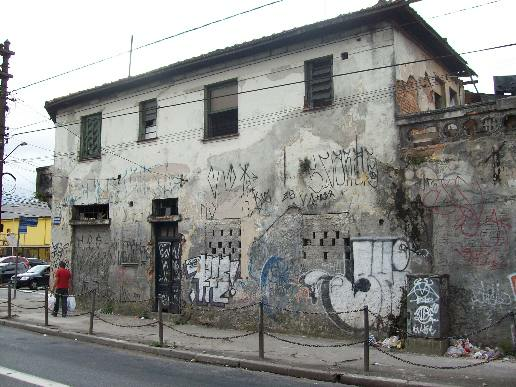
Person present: No